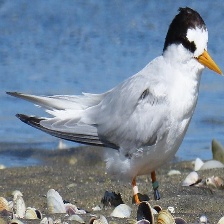
Species: FAIRY TERN
Scientific name: STERNULA NEREIS